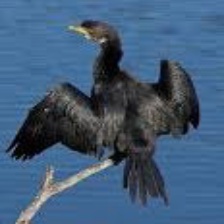
Species: AUCKLAND SHAQ
Scientific name: LEUCOCARBO COLENSOI